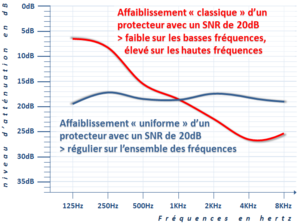
La protection auditive a pour rôle la réduction du niveau sonore perçu à l'oreille soit dans le but de protéger contre les risques de surdité soit pour améliorer le confort. Elle peut également être utilisée pour empêcher l'eau de pénétrer dans le conduit auditif ou pour rééquilibrer la pression entre l'oreille moyenne et l'extérieur lors de voyages en avion.